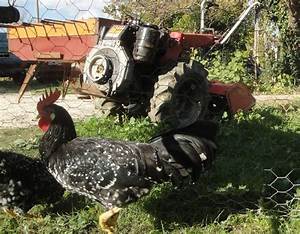
Label: gallina